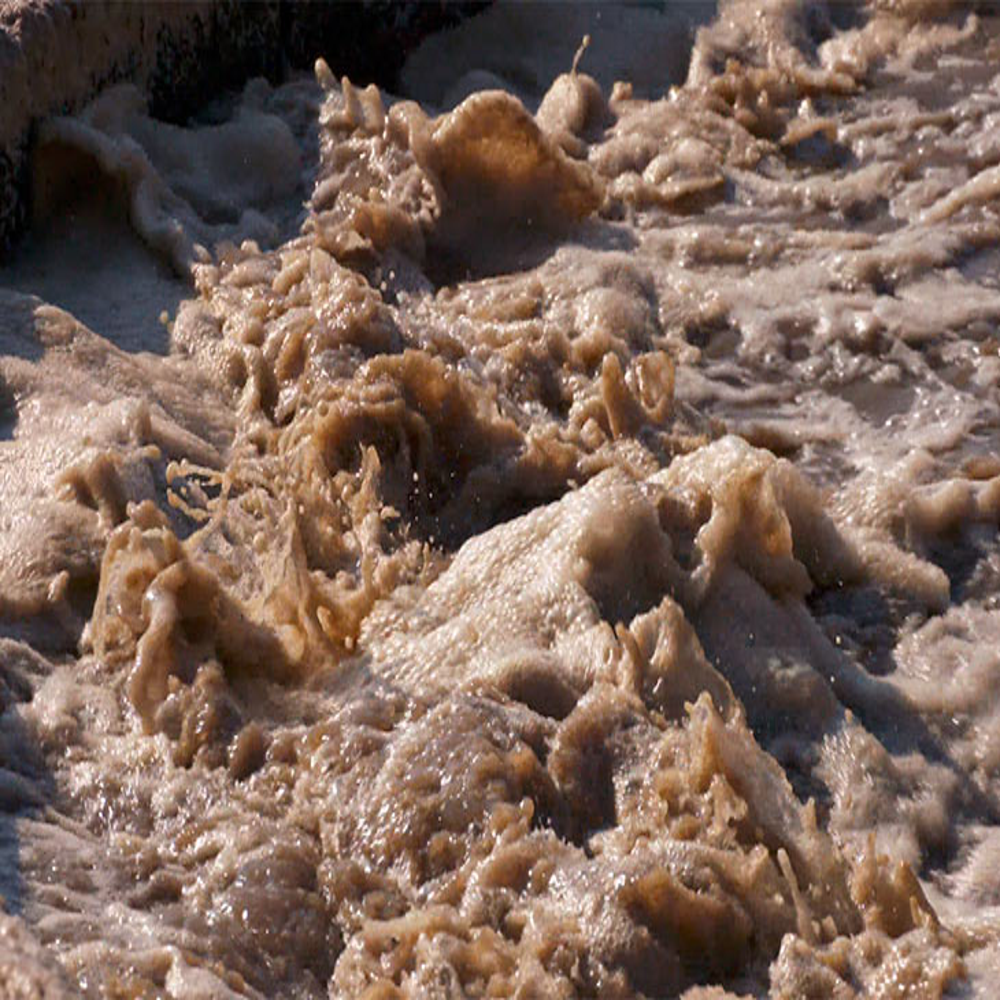
Body of water present: yes
Land polluted: no
Water polluted: no
Pollution percentage: 0%